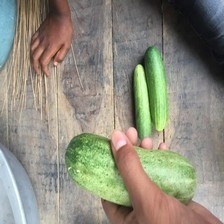
Label: cucumber